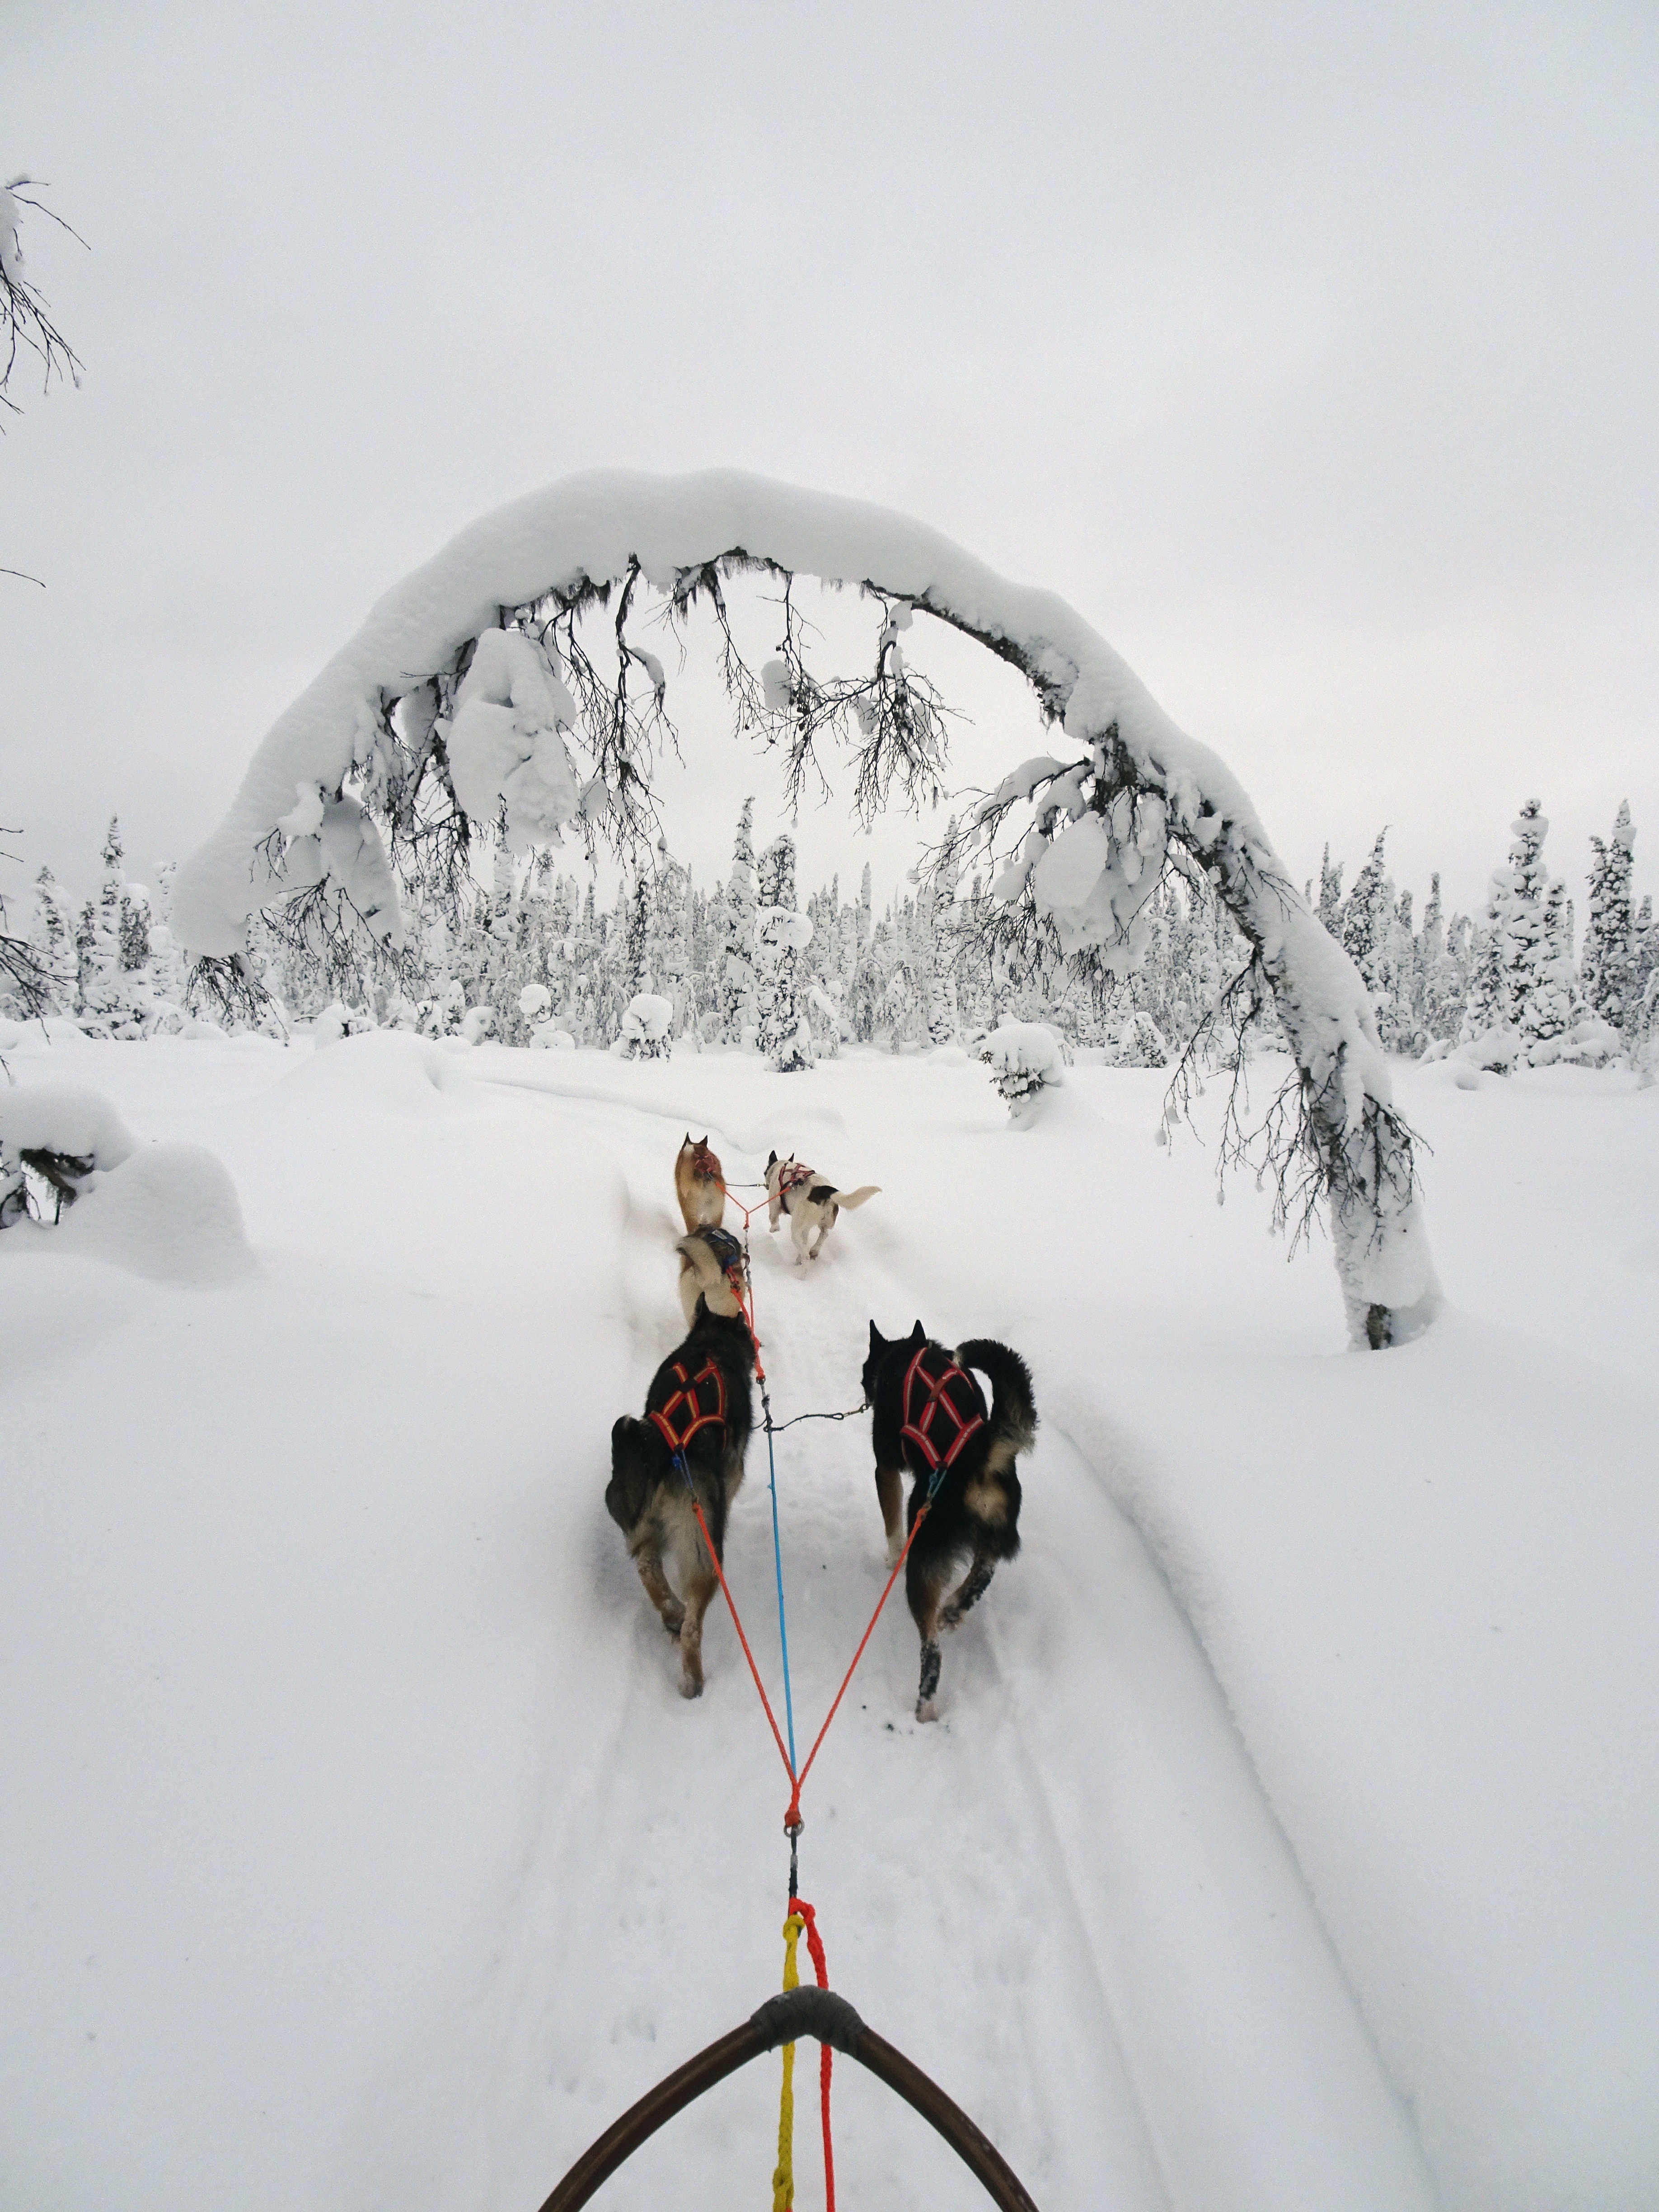
landscape, snow, cold, winter, adventure, vehicle, weather, snowy, season, husky, finland, blizzard, huskies, wintry, winter sports, winter mood, snow landscape, musher, dog sled, lapland, land vehicle, winter storm